Subsonica

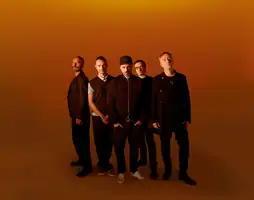
Subsonica in 2020

Subsonica are an Italian band formed in Turin in 1996. Their eponymous debut album was released in the spring of 1997. The band gained significant success in 2000 by playing at the Sanremo Music Festival. The first two singles from the album "Microchip emozionale", "Tutti i miei sbagli" ("All my mistakes") and "Discolabirinto" ("Discolabyrinth") were hits.